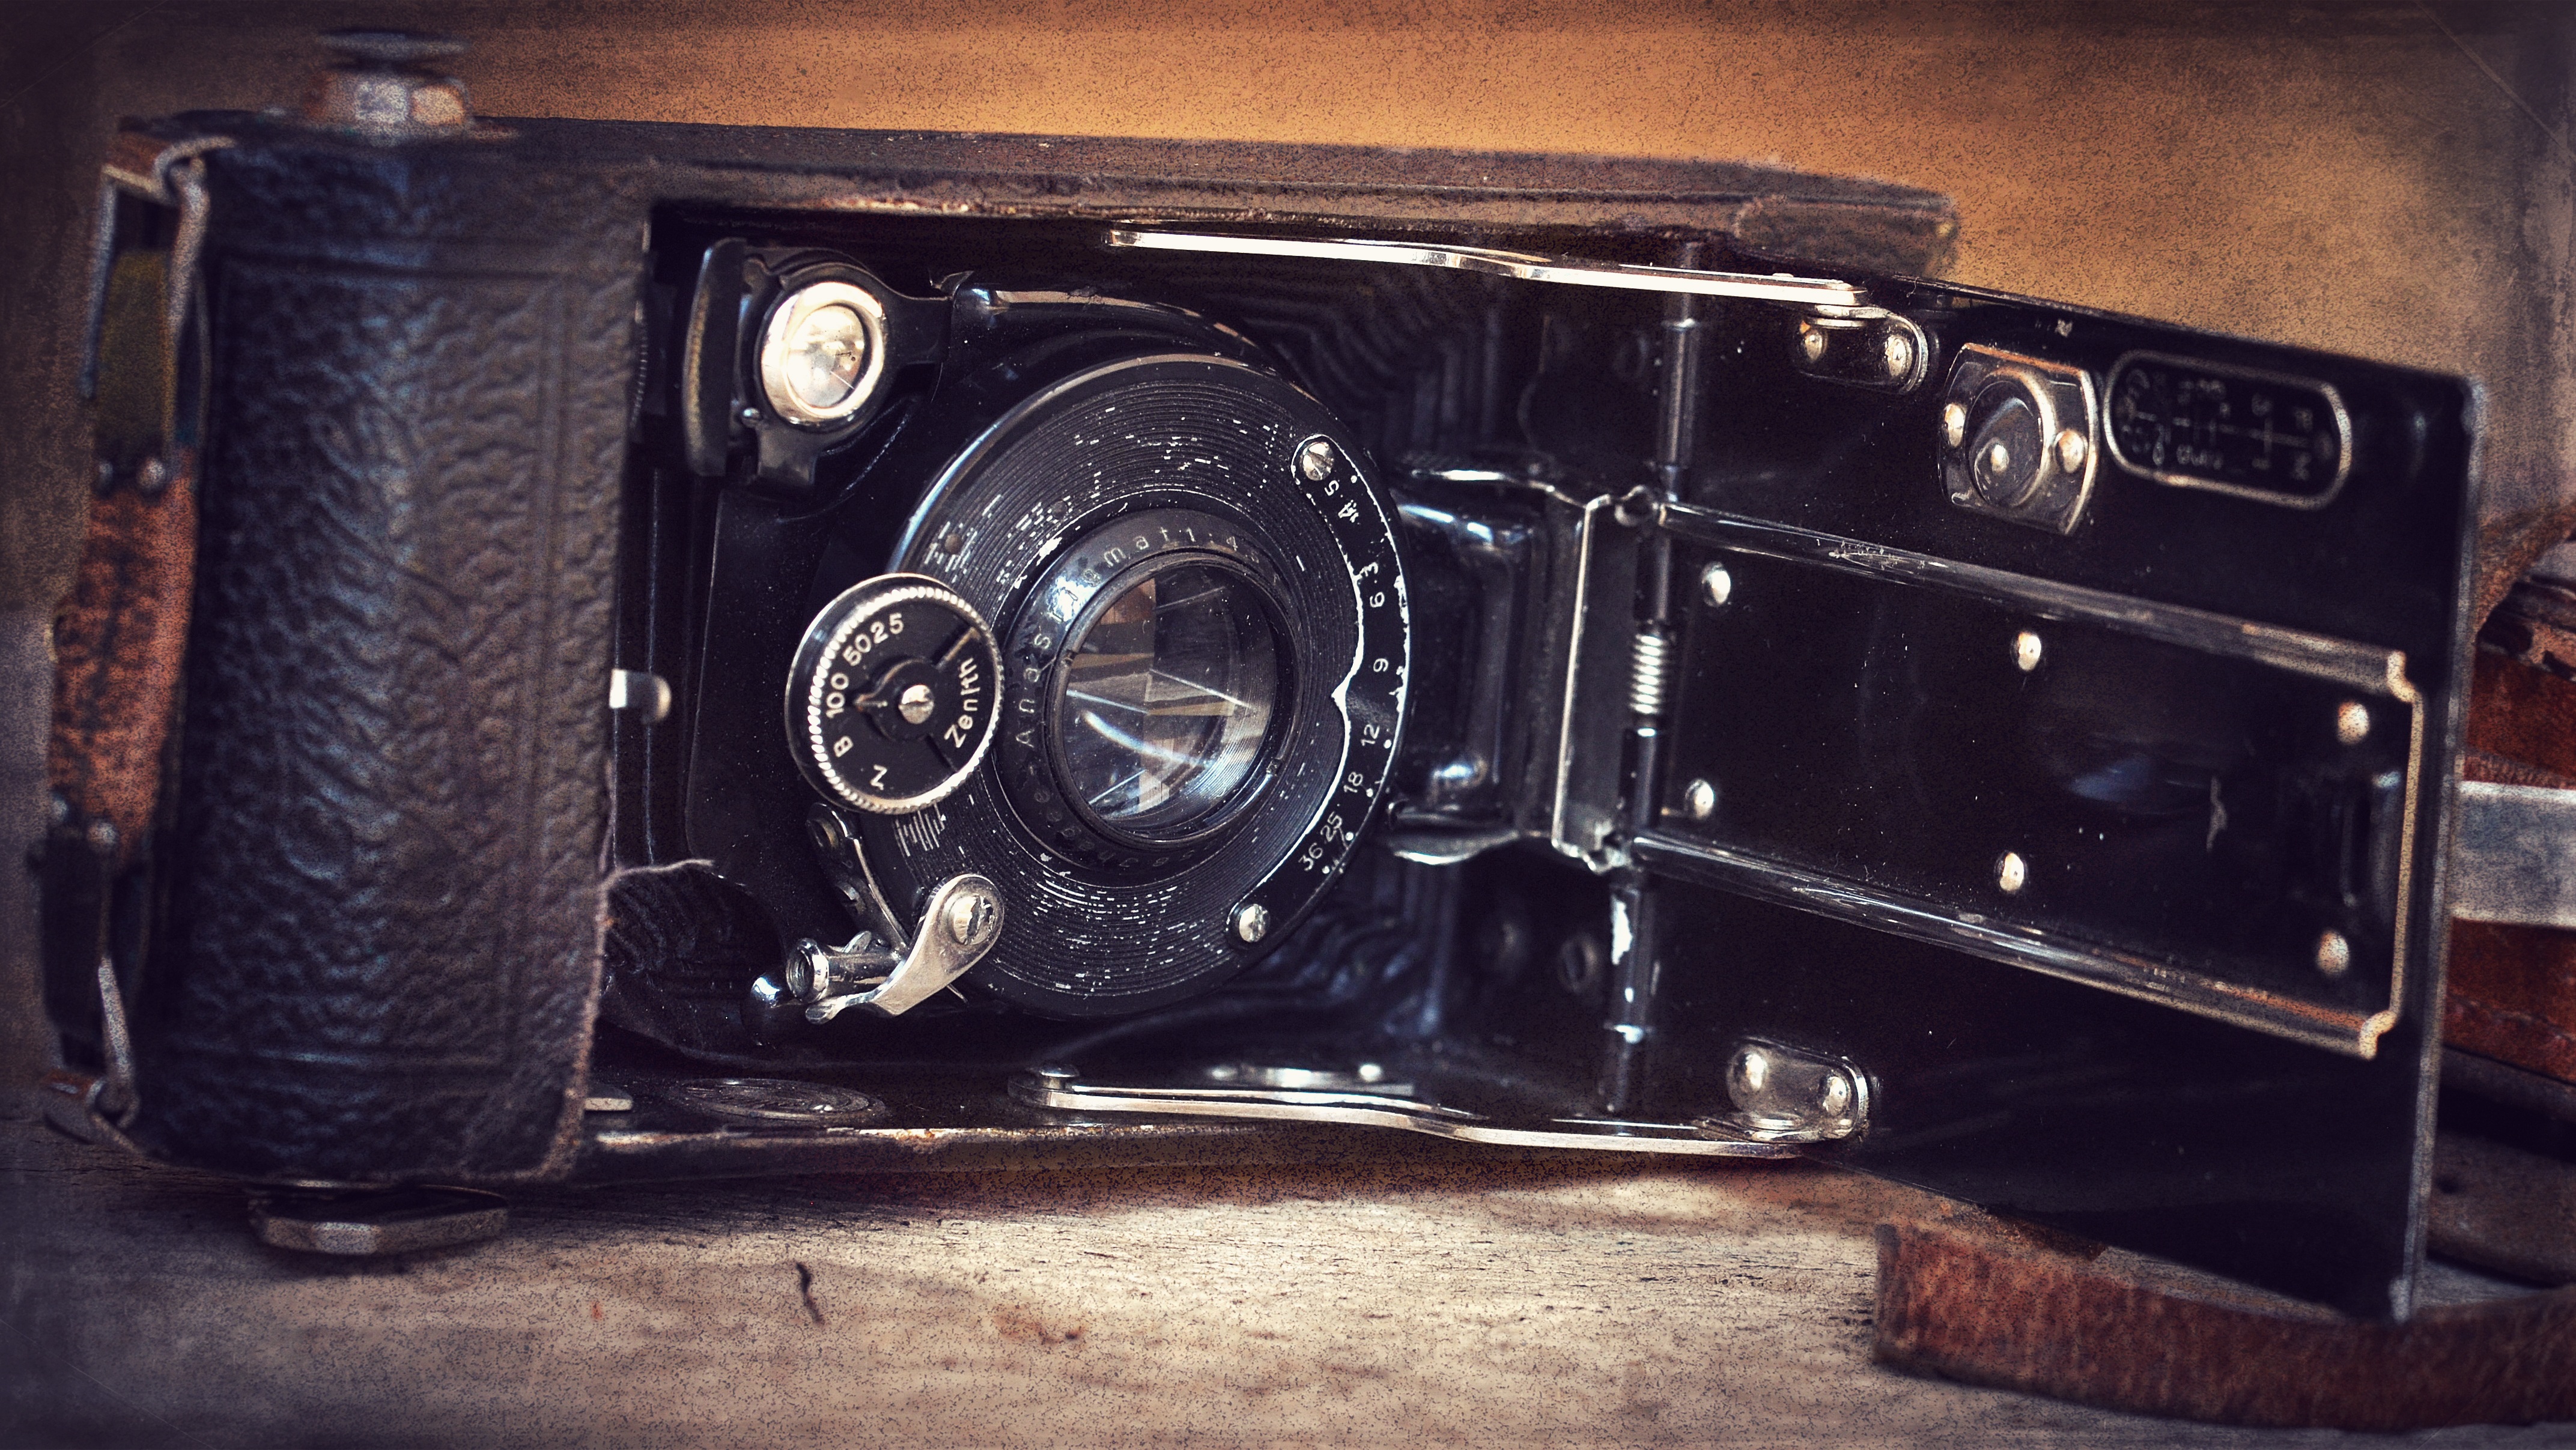
car, camera, photography, antique, wheel, old, vehicle, close, vintage car, bumper, classic, retro look, inner workings, automobile make, automotive exterior